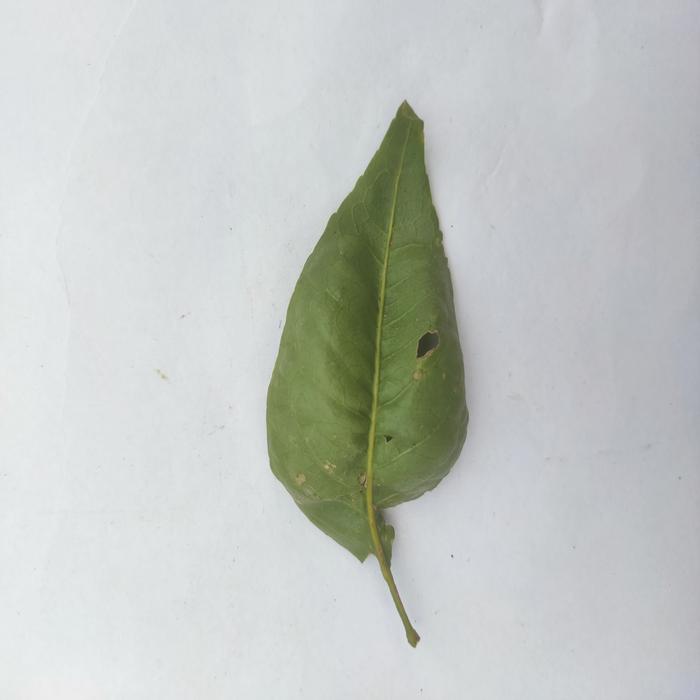
Crop: Aegle Marmelos
Leaf condition: Leaf_Curl